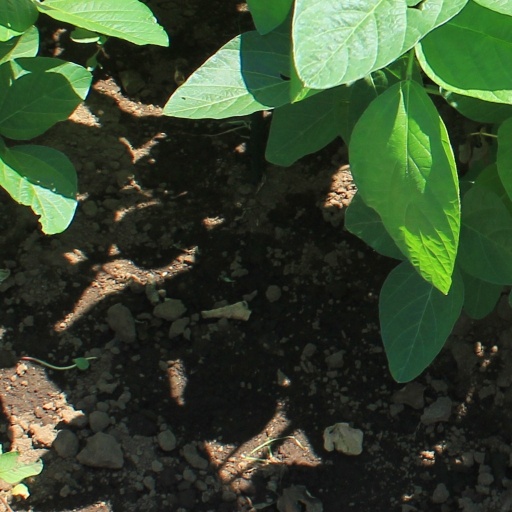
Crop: soybean